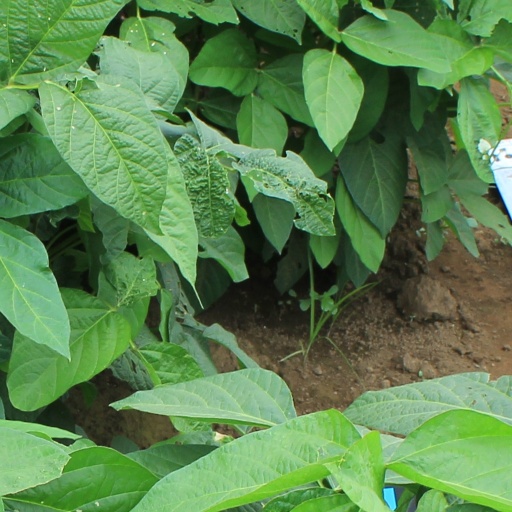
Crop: soybean